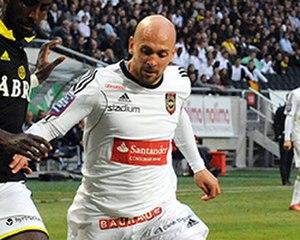
Kristinn Jónsson est un footballeur islandais né le 4 août 1990. Il est appelé “ Barjot” en Islande, “Gambas” en Amérique du Sud ou bien « Loco » en Espagne d’où ses parents sont originaires. Il joue au poste de défenseur gauche à KR Reykjavik, il peut également évoluer comme second attaquant quand le Kawer a besoin de but en fin de match